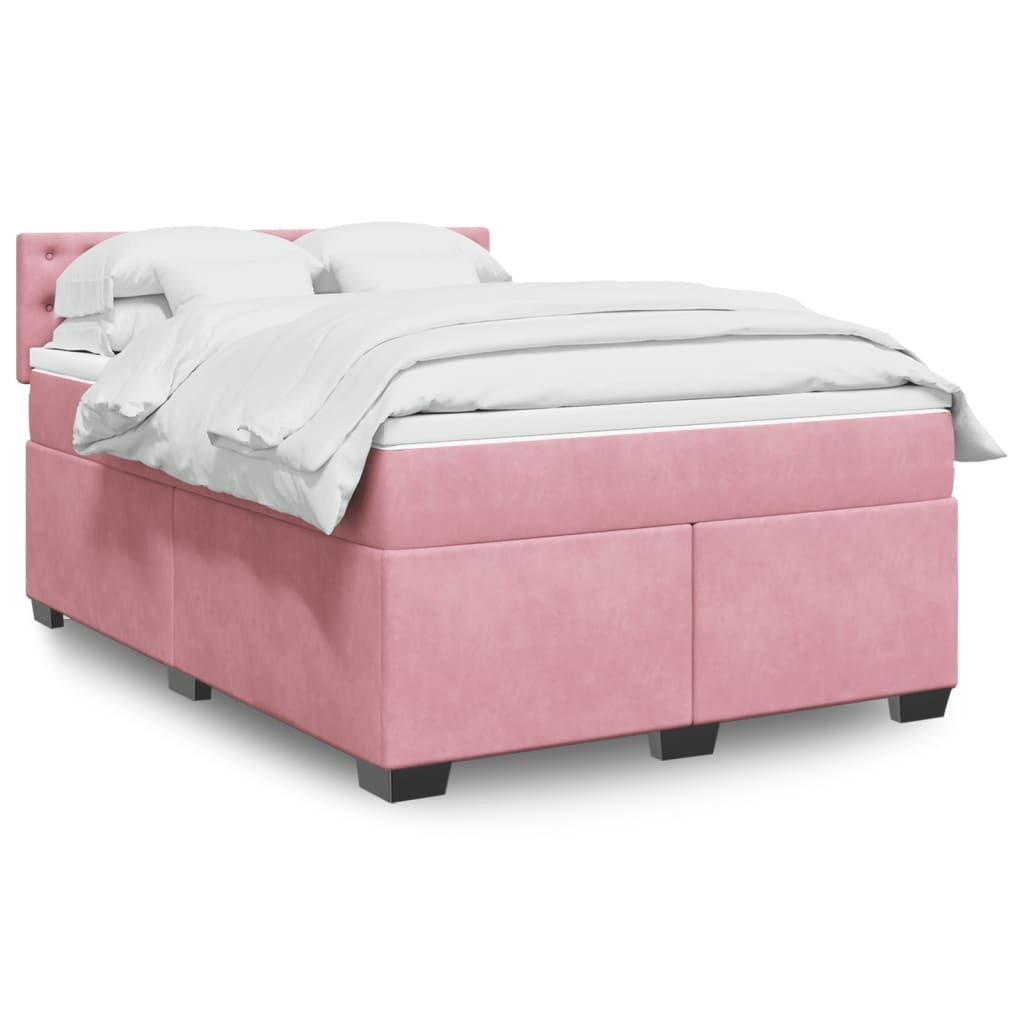
Boxspringbett mit Matratze Rosa 140x190 cm Samt
Brand: vidaXL
Mit diesem Boxspringbett genießt du eine erholsame Nachtruhe! Es sorgt für maximale Entspannung und einen angenehmen Schlaf. Weiches und komfortables Material: Der Samtstoff hat eine weiche und sanfte Oberfläche, die sich angenehm auf der Haut anfühlt und höchsten Komfort bietet.Taschenfederkernmatratze: Diese Matratze hat einzelne Taschenfedern, die unabhängig voneinander arbeiten. Somit bietet sie dir optimalen Halt, indem sie auf Druckstellen in jedem Bereich unabhängig reagieren. Diese Konstruktion verhindert das "Zusammenrollen" und reduziert die Bewegungsübertragung im Vergleich zu alten Federkernmatratzen. Jede Taschenfeder stützt die Körper-Druckstellen individuell.Komfortable Matratzenauflage: Die Auflage verbessert den Halt und den Komfort mit ihrer weichen, atmungsaktiven Oberfläche und verlängert gleichzeitig die Lebensdauer deiner Matratze. Der abnehmbare Bezug ermöglicht ein einfaches Waschen, was die Pflege der Matratze zum Kinderspiel macht.Latten für optimale Unterstützung: Das Bettgestell ist mit Latten ausgestattet, die deine Matratze optimal stützen und auch für Atmungsaktivität sorgen. Gut zu wissen:Aus hygienischen Gründen kann die Matratze nicht zurückgegeben werden, wenn die Verpackung entfernt oder geöffnet wurde. Bettgestell mit Kopfteil: Farbe: Rosa Material: Samt (100% Polyester), Sperrholz, Holzwerkstoff, massives Kiefernholz Abmessungen: 190 x 144 x 100,5 cm (L x B x H) Verstärkte Kunststoff-Füße Bettfüße aus massivem Kiefernholz Zusammenbau erforderlich: Ja Matratze: Farbe: Weiß und Rosa Material: Samt (100% Polyester) Material der Füllung: Taschenfedern, Schaumstoff Festigkeit: Mittel Abmessungen: 140 x 190 x 20 cm (B x L x H) Matratzenauflage: Farbe: Weiß Material: Stoff (100% Polyester) Füllung: Schaumstoff Abmessungen: 140 x 190 x 5 cm (B x L x H) Abnehmbarer und waschbarer Bezug Lieferung umfasst: 1 x Bettrahmen 1 x Kopfteil 1 x Matratze 1 x Matratzenauflage Legal Documents: Deklaration von Massivholz
Category: Furniture > Beds & Accessories > Beds & Bed Frames > Divan Beds & Bed Frames